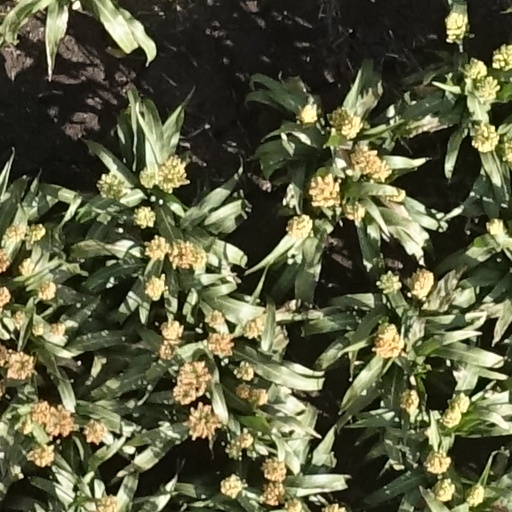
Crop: sorghum